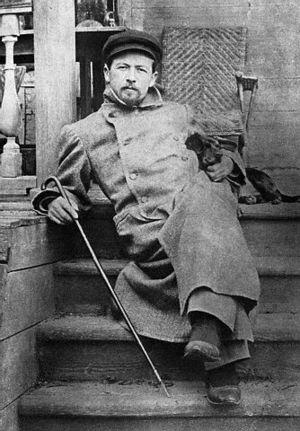
Anton Pavlovitch Tchekhov ou Tchékhov, né le 17 janvier 1860 à Taganrog et mort le 15 juillet 1904 à Badenweiler, est un écrivain russe, principalement nouvelliste et dramaturge.
La Mouette est une comédie en quatre actes d'Anton Tchekhov jouée pour la première fois le 17 octobre 1896 au théâtre Alexandrinski de Saint-Pétersbourg.